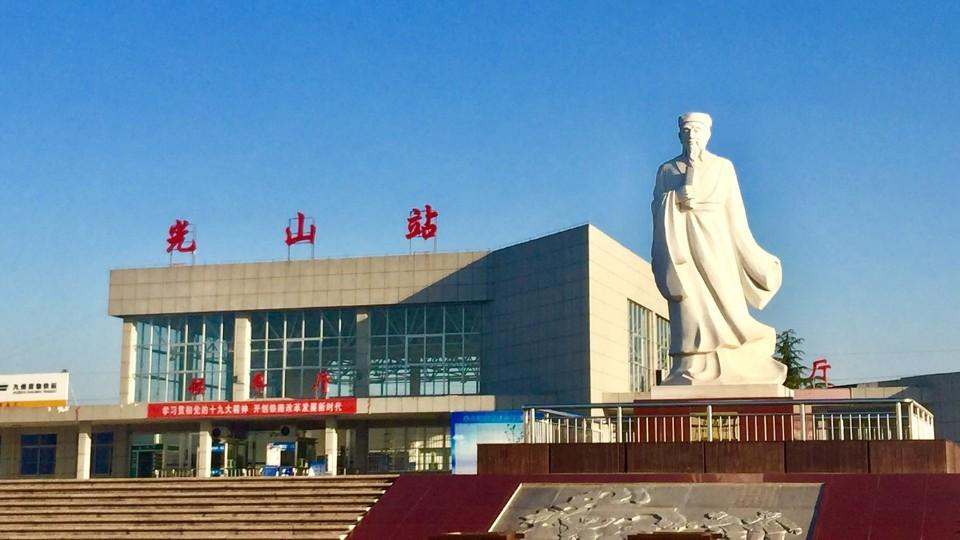
地标名称：光山站
所在城市：信阳市·光山县